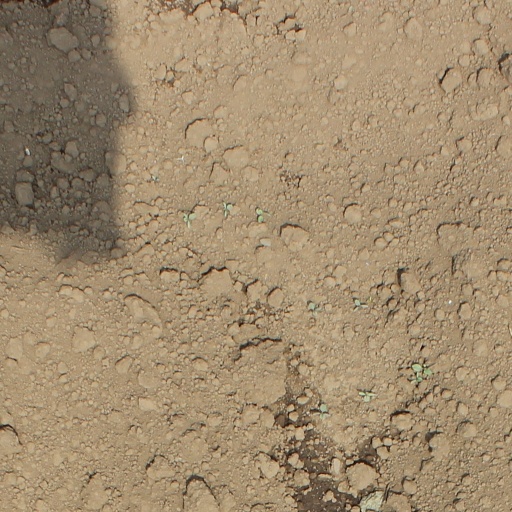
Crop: soybean